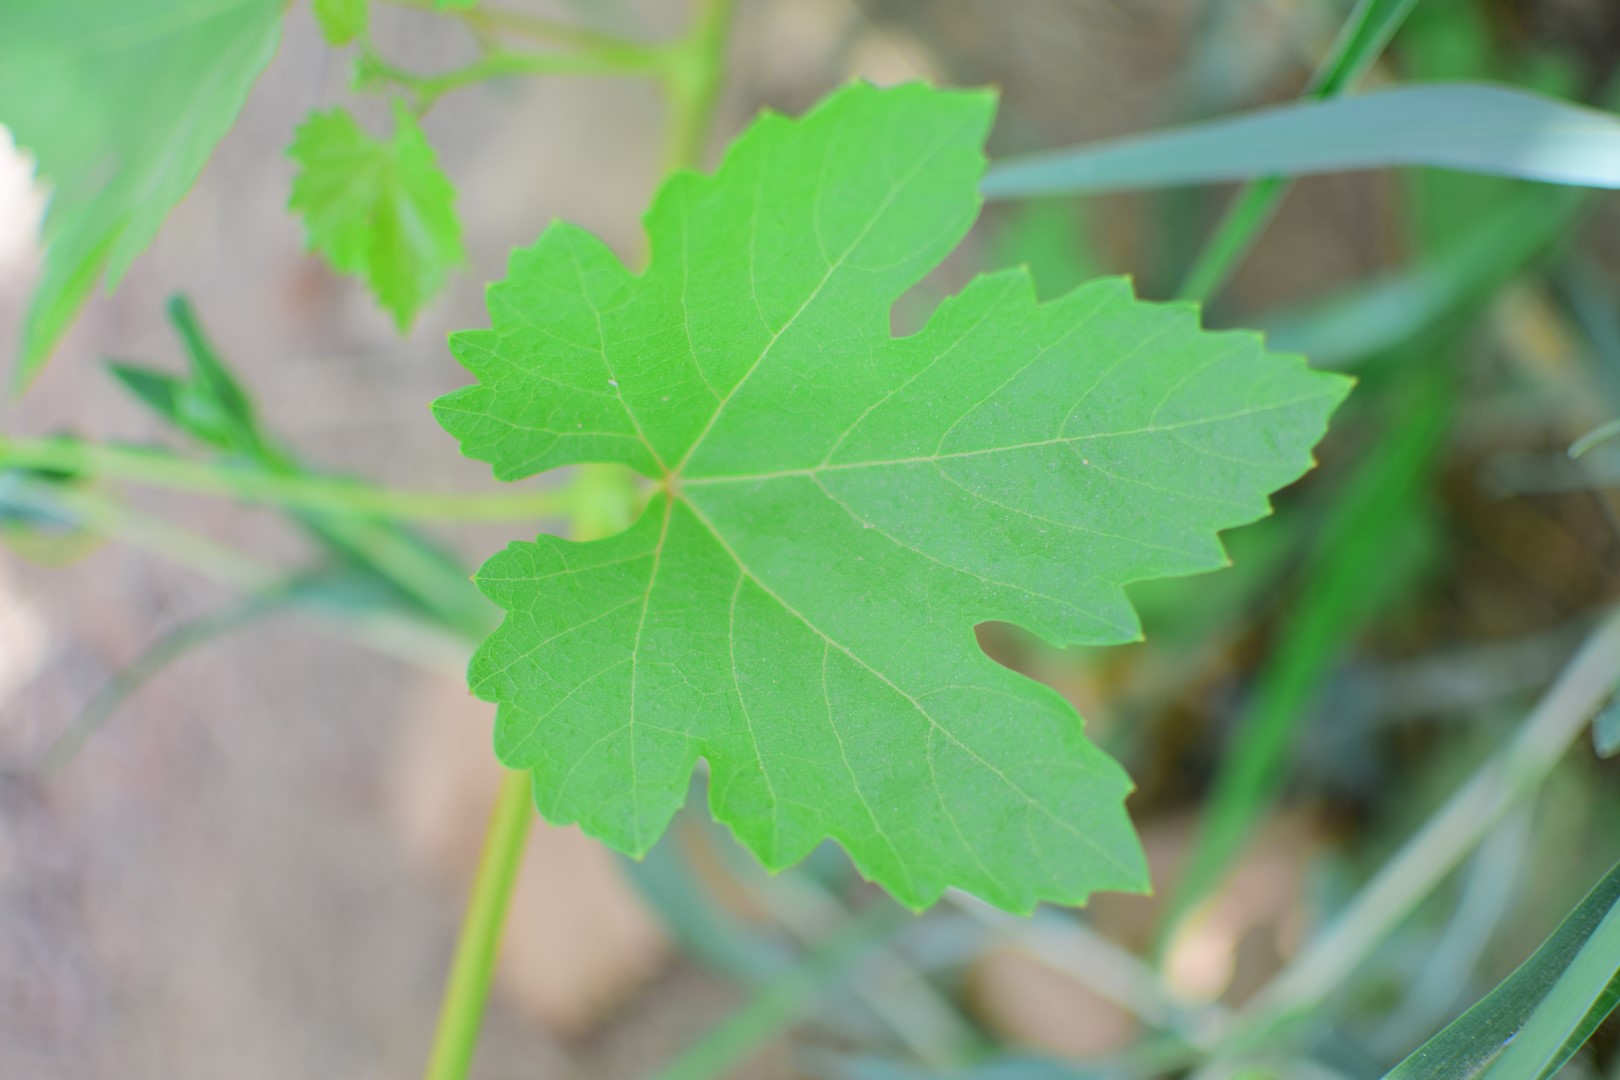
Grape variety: Shdah